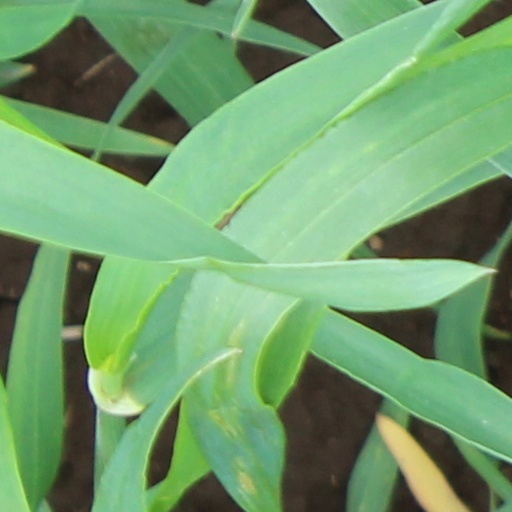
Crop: wheat